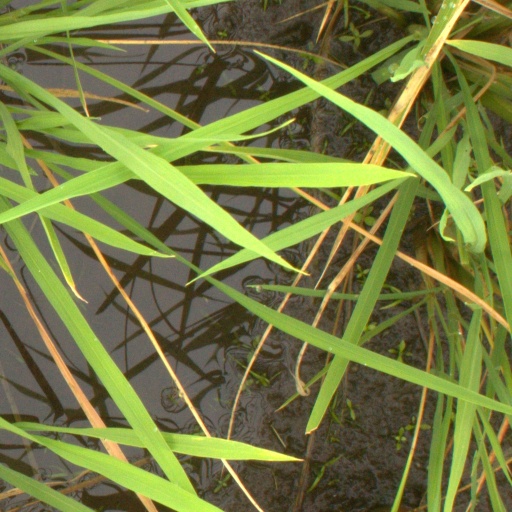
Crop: rice